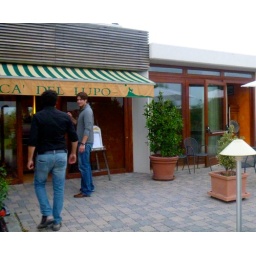
Dinner in Serralunga, at the Ca' del Lupo (the house of the wolf, at the top of a hill with an incredible view)